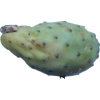
Label: cactus_fruit_green